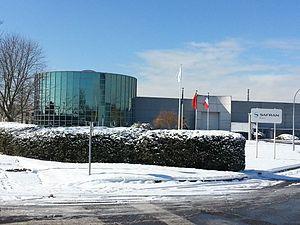
bâtiment principal de REOSC
Reosc est une entreprise française fondée en 1937 et filiale de la société Sagem Défense Sécurité, elle-même filiale du groupe Safran.